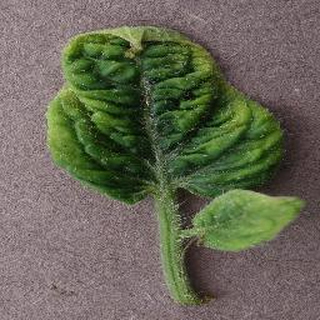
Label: tomato_yellow_leaf_curl_virus